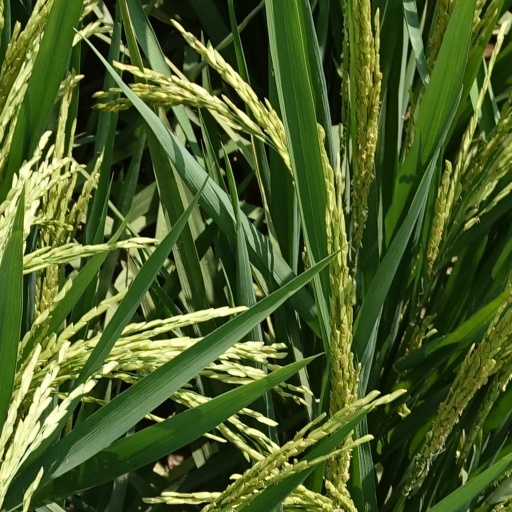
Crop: rice